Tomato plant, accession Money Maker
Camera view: tilt-top (135 deg); turntable rotation: 300 degrees
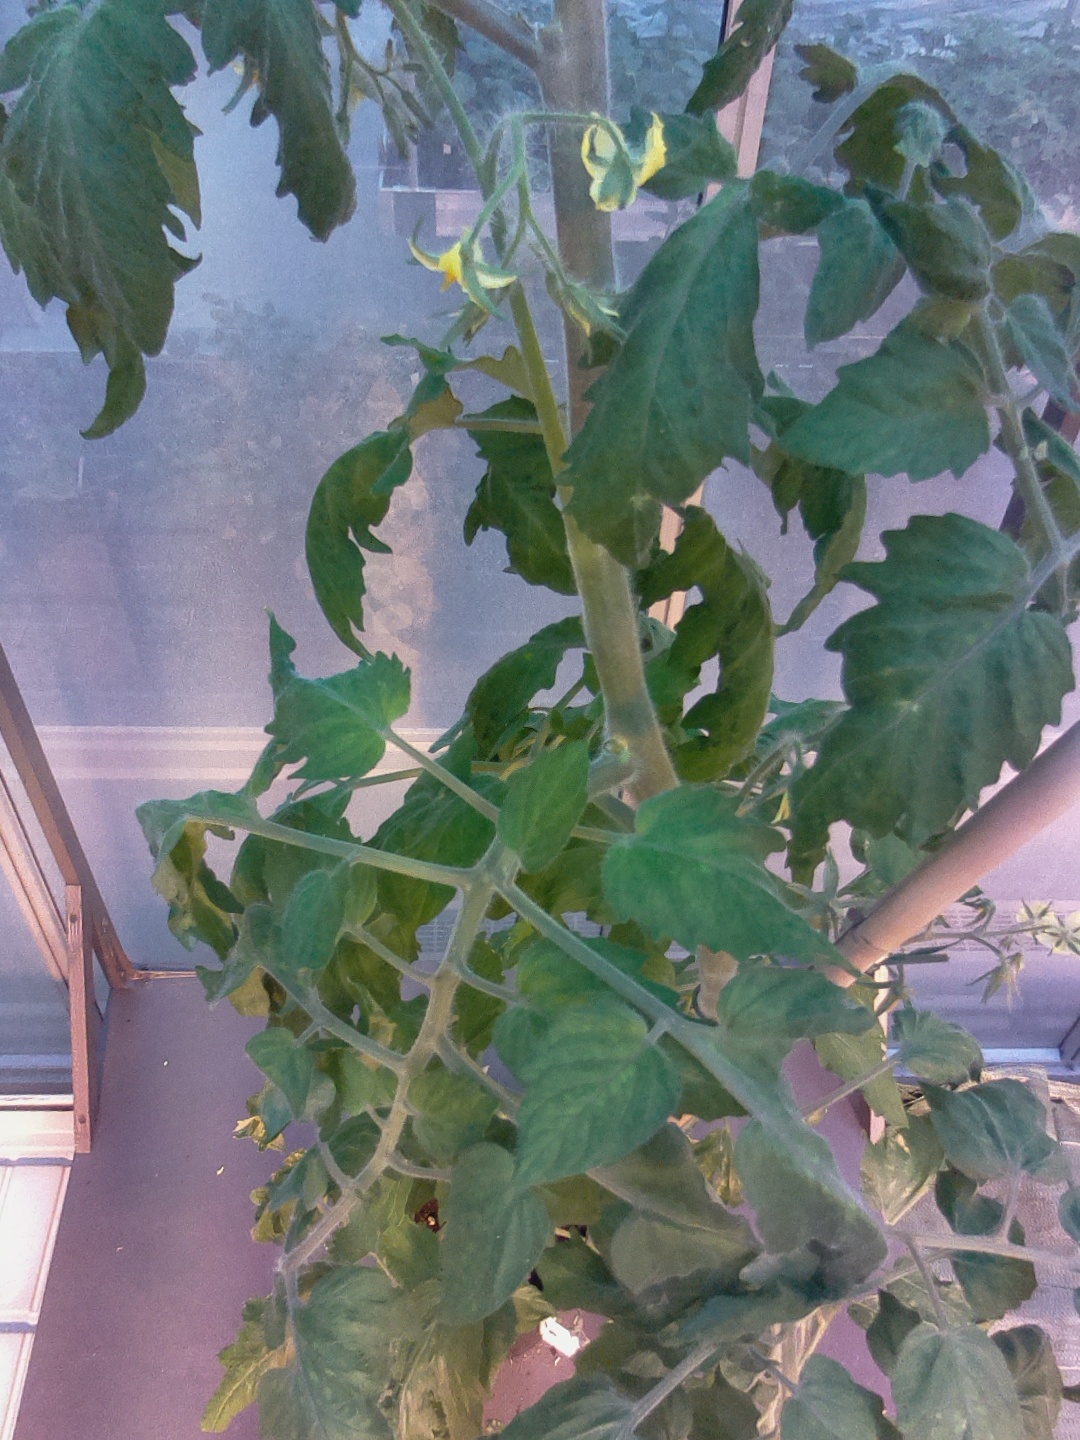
BBCH growth stage 71: 10%-20% of final fruit size